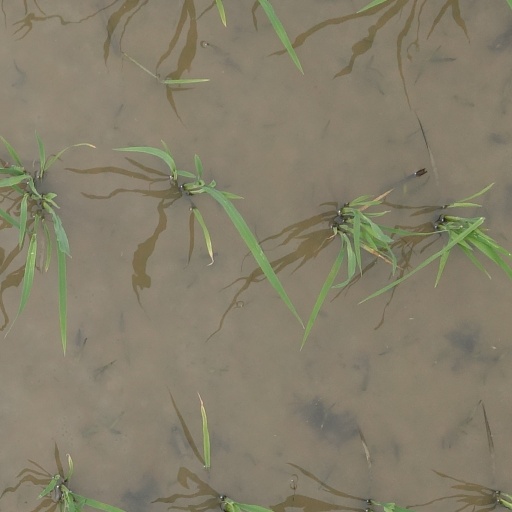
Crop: rice